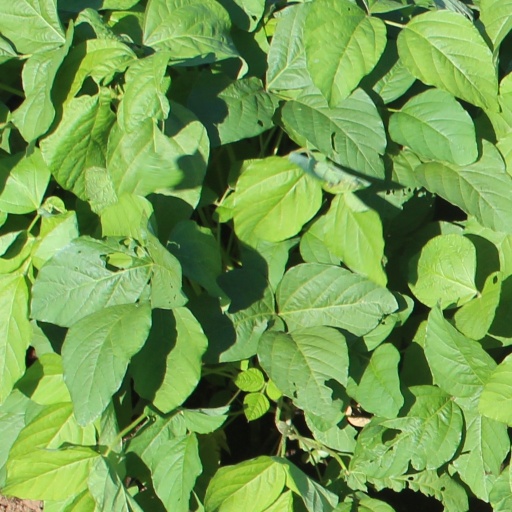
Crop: soybean